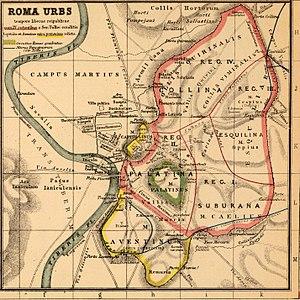
Dans la Rome antique, le pomerium est la limite sacrée qui sépare la ville de son territoire alentour. La notion de pomerium ne s’applique qu’à Rome, aux villes anciennes du Latium et aux colonies romaines fondées rituellement.
Le théâtre de Pompée est un théâtre romain situé au Champ de Mars, à Rome, dans l'actuel rione du Parione, construit par le consul romain Pompée, « un des grands conquérants de Rome » entre 61 et 55 av. J.-C.